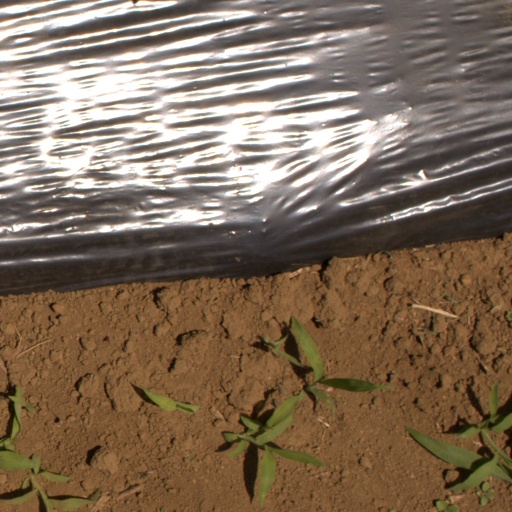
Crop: Jerusalem artichoke